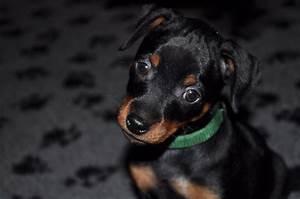
dog